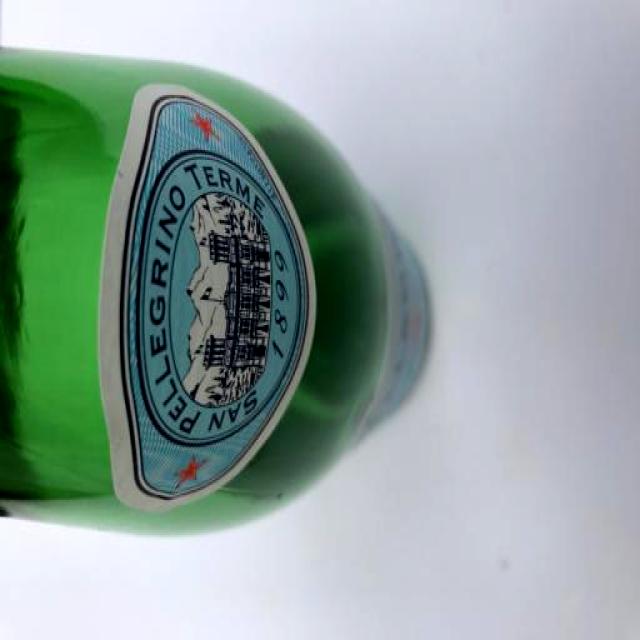
Label: Glass